United States v. Terminal Railroad Association

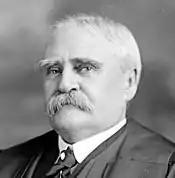
Justice Lurton delivered the opinion of the Court

Justice Horace Lurton delivered the opinion of the Court, reversing the judgment of dismissal by the circuit court.